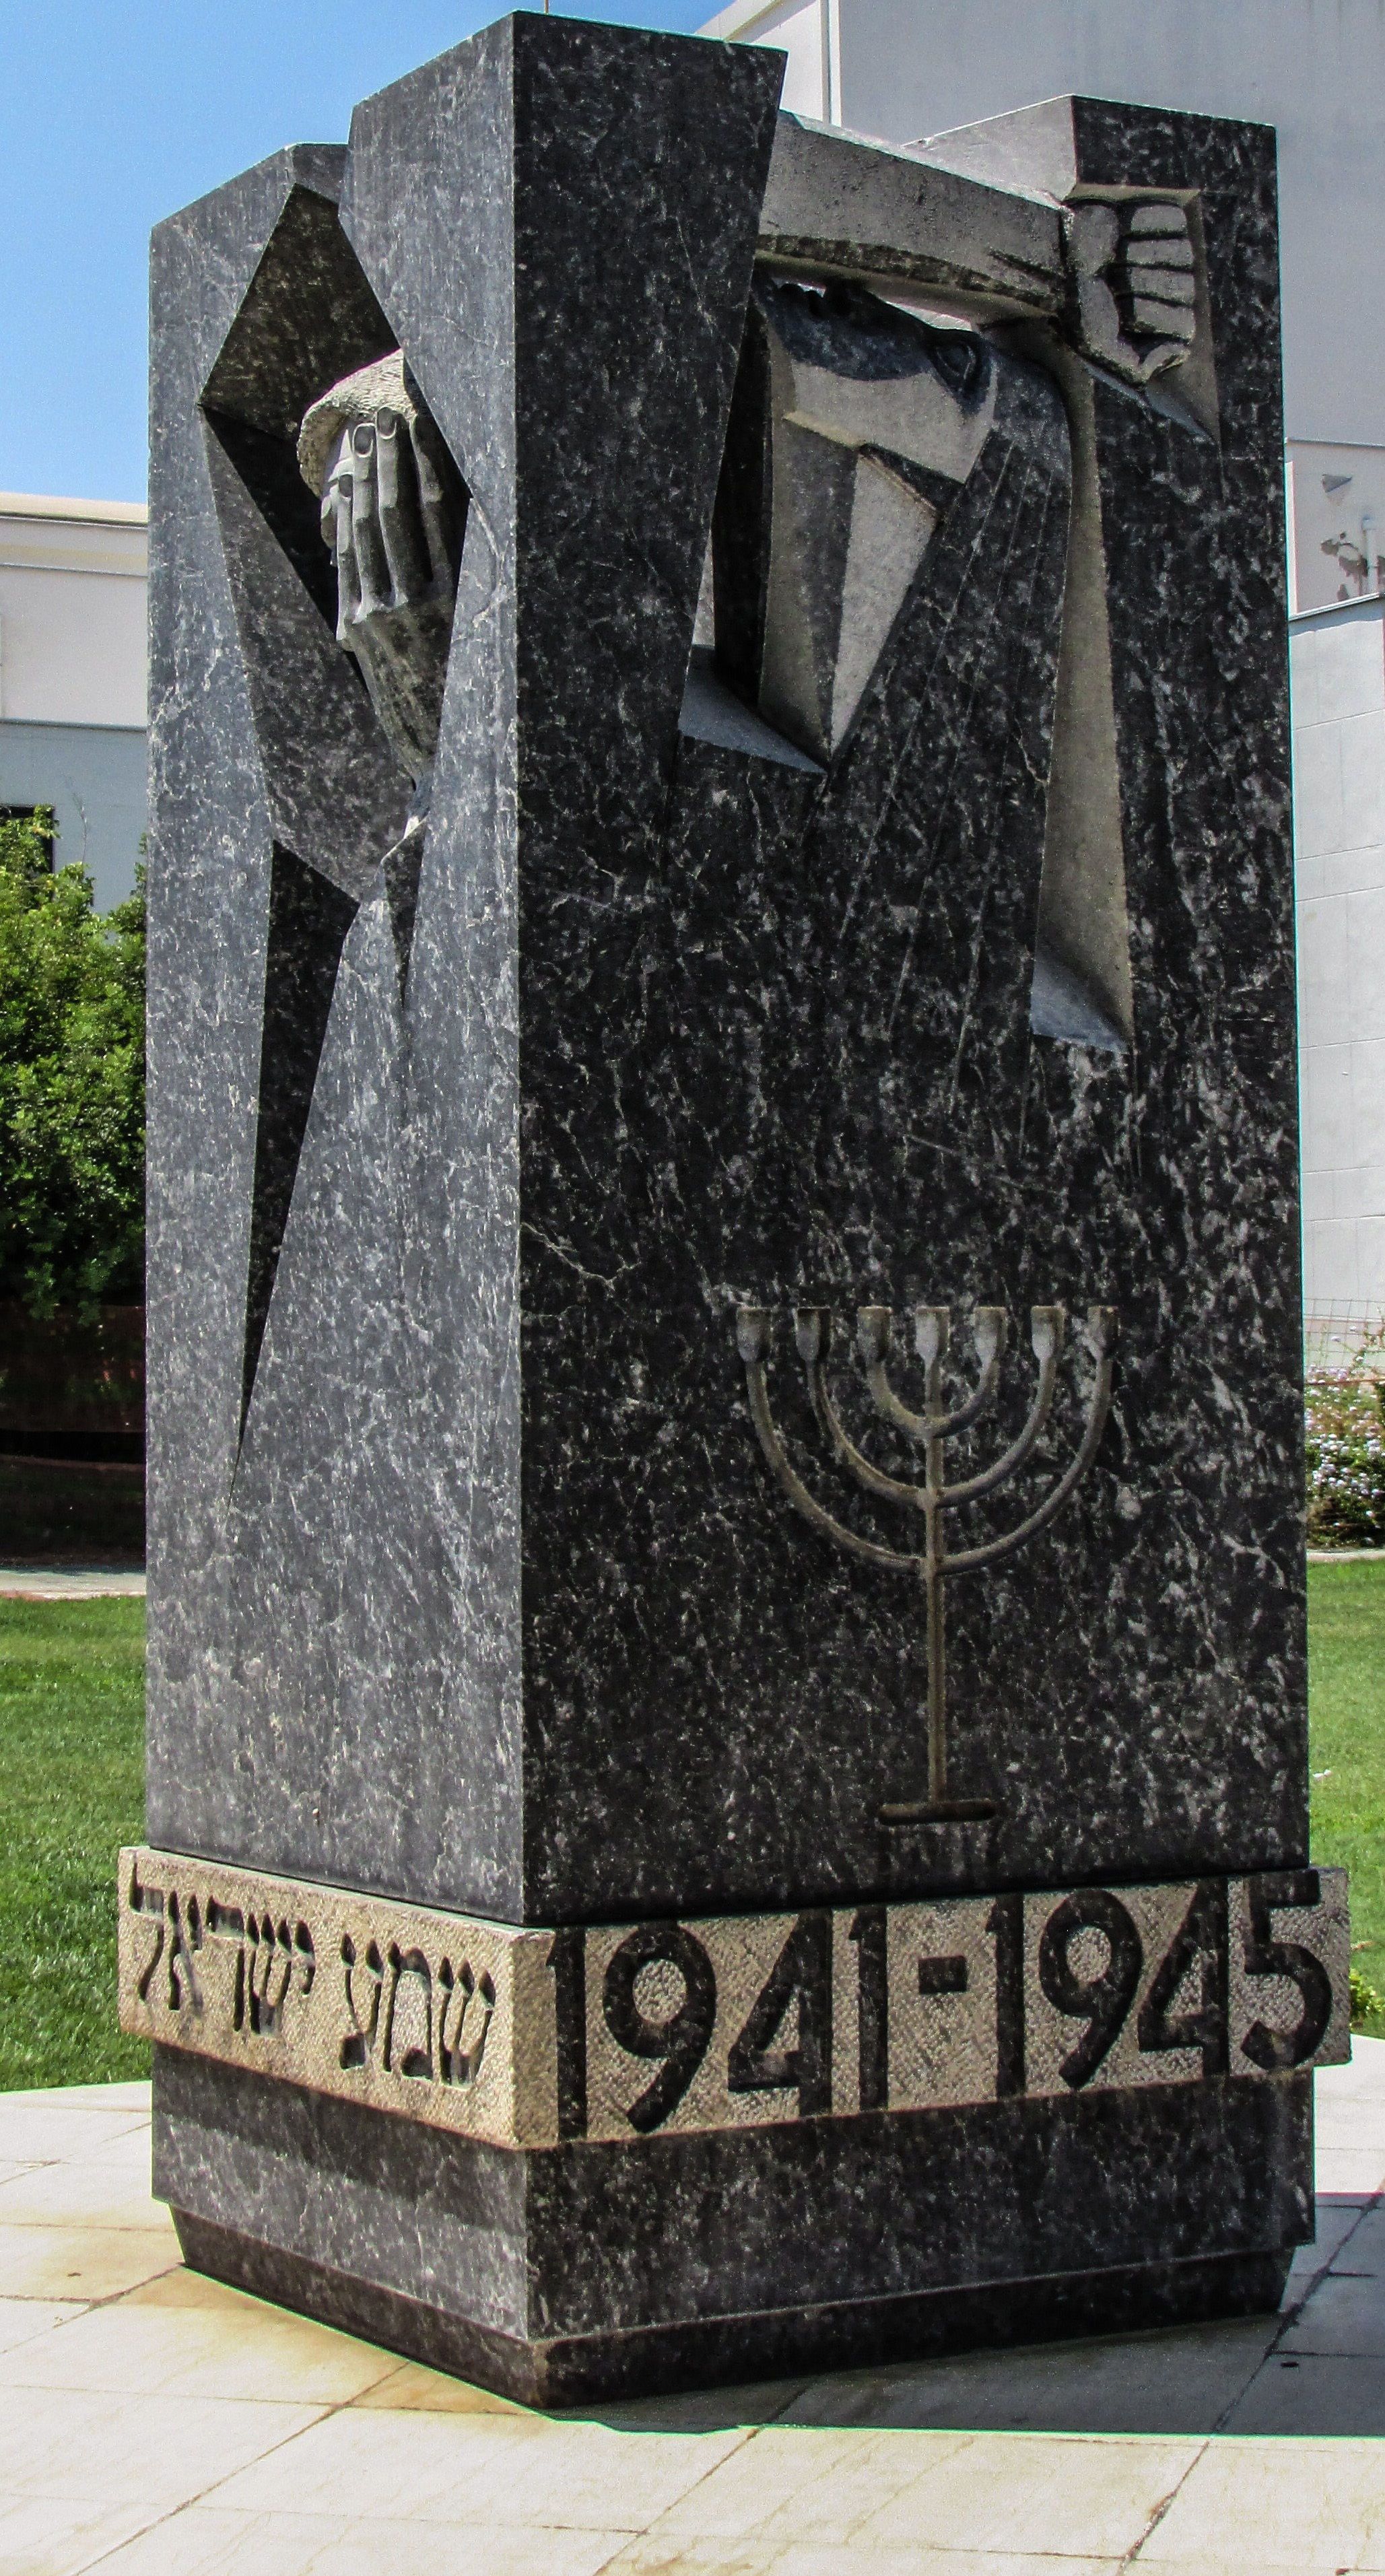
monument, statue, grave, sculpture, memorial, art, headstone, greece, holocaust, history, monolith, stele, jews, world war ii, volos